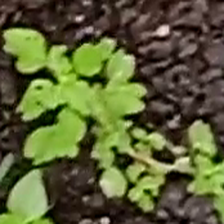
Weed species: Gajar_gavat_(Parthenium hysterophorus)